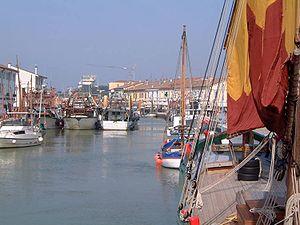
Cesenatico est une commune de la province de Forlì-Cesena dans la région Émilie-Romagne en Italie.